Chocolate

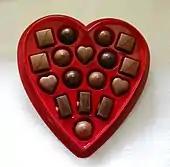
A gift box of chocolates, which is a common gift for Valentine's Day

It is unlikely that chocolate consumption in small amounts causes lead poisoning. Some studies have shown that lead may bind to cocoa shells, and contamination may occur during the manufacturing process. One study showed the mean lead level in milk chocolate candy bars was 0.027 μg lead per gram of candy; another study found that some chocolate purchased at U.S. supermarkets contained up to 0.965 μg per gram, close to the international (voluntary) standard limit for lead in cocoa powder or beans, which is 1 μg of lead per gram. In 2006, the U.S. FDA lowered by one-fifth the amount of lead permissible in candy, but compliance is only voluntary. Studies concluded that "children, who are big consumers of chocolates, may be at risk of exceeding the daily limit of lead, [as] one 10 g cube of dark chocolate may contain as much as 20% of the daily lead oral limit. Moreover chocolate may not be the only source of lead in their nutrition" and "chocolate might be a significant source of cadmium and lead ingestion, particularly for children." According to a 2005 study, the average lead concentration of cocoa beans is ≤ 0.5 ng/g, which is one of the lowest reported values for a natural food. However, during cultivation and production, chocolate may absorb lead from the environment (such as in atmospheric emissions of now unused leaded gasoline).